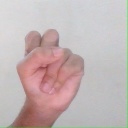
अक्षर: स